The Music of Lennon & McCartney

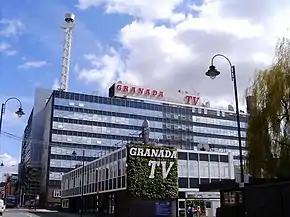
Granada's television centre on Quay Street, Manchester (pictured in 2006)

Filming took place at Granada's studios in Manchester on 1–2 November 1965. The Beatles interrupted the recording sessions for their album "Rubber Soul", which they were under pressure to complete for a pre-Christmas release, in order to appear on the programme. Lennon and McCartney's contributions included delivering the scripted links between other artists' performances of their songs. George Harrison and Ringo Starr joined their bandmates to film mimed performances of both sides of the Beatles' forthcoming single, "Day Tripper" and "We Can Work It Out". The set design featured scaffolding around the walls, and steps and ladders. The harmonium played by Lennon during "We Can Work It Out" was the same instrument seen in Granada's popular soap opera "Coronation Street". The Pamela Devis Dancers provided the choreography for some of the musical segments.